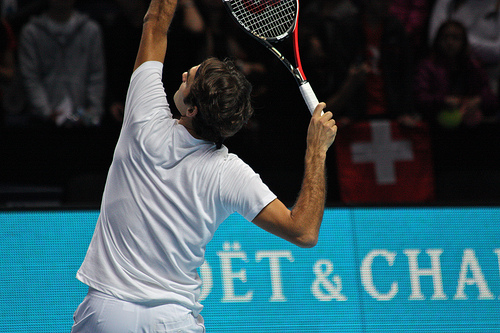
question: 何のスポーツの試合が行われていますか
answer: テニス

question: どんな選手がいますか
answer: 右利きの白人男性

question: ユニフォームの色は何ですか
answer: 白

question: ラケットの色は何ですか
answer: 白と黒と赤

question: 看板の色は何ですか
answer: ブルーと白

question: 選手はどんな姿勢ですか
answer: 左手を上にあげラケットを振りかまえている

question: どれくらいの観客がいますか
answer: 満席

question: 客席にはどんな幕を持っている人がいますか
answer: 赤地に白の十字